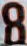
Number: 8